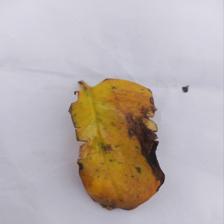
Label: Manganese Toxicity